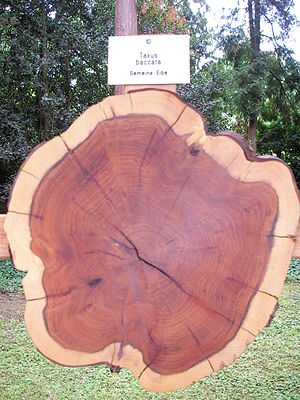
Almindelig taks
Tværsnit af en taksstamme
Almindelig taks, ofte blot kaldt taks, er vildtvoksende, men næsten udryddet i Danmark. Det kan enten være et lille, regelmæssigt og stedsegrønt træ eller en bred kroget busk med en tæt grenet vækstform. Planten dyrkes i haver og parker i talrige, ofte stærkt afvigende sorter. Veddet er sejt og rødbrunt.